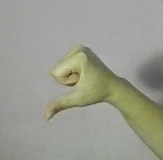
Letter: waw